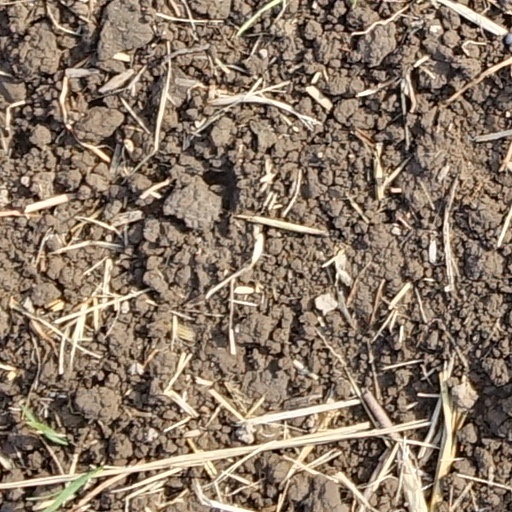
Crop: wheat